Conservation and restoration of lighthouses

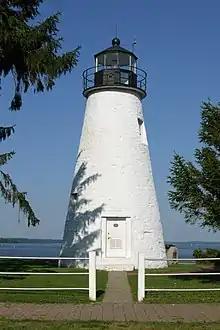
Havre De Grace Lighthouse

The ground consists of the land, outbuildings, and landscape that the lighthouse property sits on. The grounds may also include buildings from other time periods. The types of buildings, their relationship to one another, their location over the whole of the property, types of flora and their location, and potential archaeological sites (if they have been identified), are all aspects that should be considered during conservation of the property.